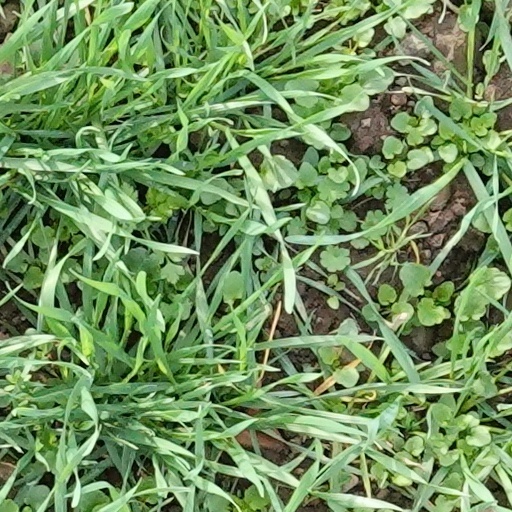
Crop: wheat